Answer in natural language. Consider the 3D positions of the objects in the scene and not just the 2D positions in the image. Is the centerpoint of  walnut wood open shelving unit at a higher height than blue two-seater sofa with green and blue cushions? Choose between the following options: no or yes
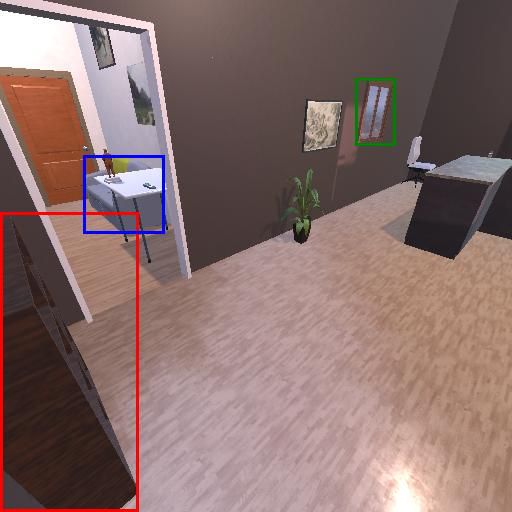
<answer>yes</answer>